Second Intifada

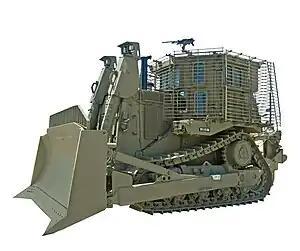
IDF Caterpillar D9 armoured bulldozer. Military experts cited the D9 as a key factor in keeping IDF casualties low.

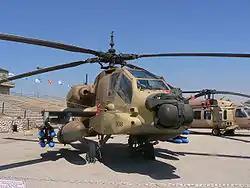
The Israeli Air Force (IAF) AH-64 Apache were used as platform for shooting guided missiles at Palestinian targets and employed at the targeted killings policy against senior militants and terrorists leaders.

The Israel Defense Forces (IDF) countered Palestinian attacks with incursions against militant targets into the West Bank and Gaza Strip, adopting highly effective urban combat tactics. The IDF stressed the safety of their troops, using such heavily armored equipment as the Merkava heavy tank and armored personnel carriers, and carried out airstrikes with various military aircraft including F-16s, drone aircraft and helicopter gunships to strike militant targets. Much of the ground fighting was conducted house-to-house by well-armed and well-trained infantry. Due to its superior training, equipment, and numbers, the IDF had the upper hand during street fighting. Palestinian armed groups suffered heavy losses during combat, but the operations were often criticized internationally due to the civilian casualties often caused. Palestinian metalworking shops and other business facilities suspected by Israel of being used to manufacture weapons were regularly targeted by airstrikes, as well as Gaza Strip smuggling tunnels.